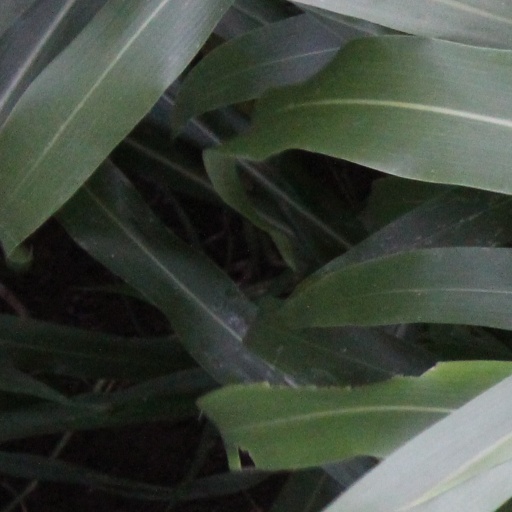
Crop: sorghum